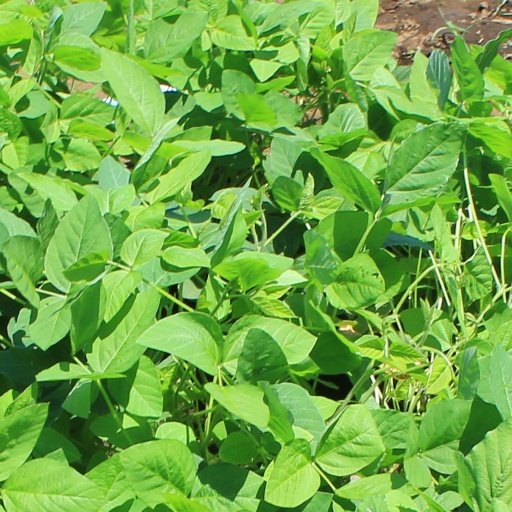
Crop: soybean